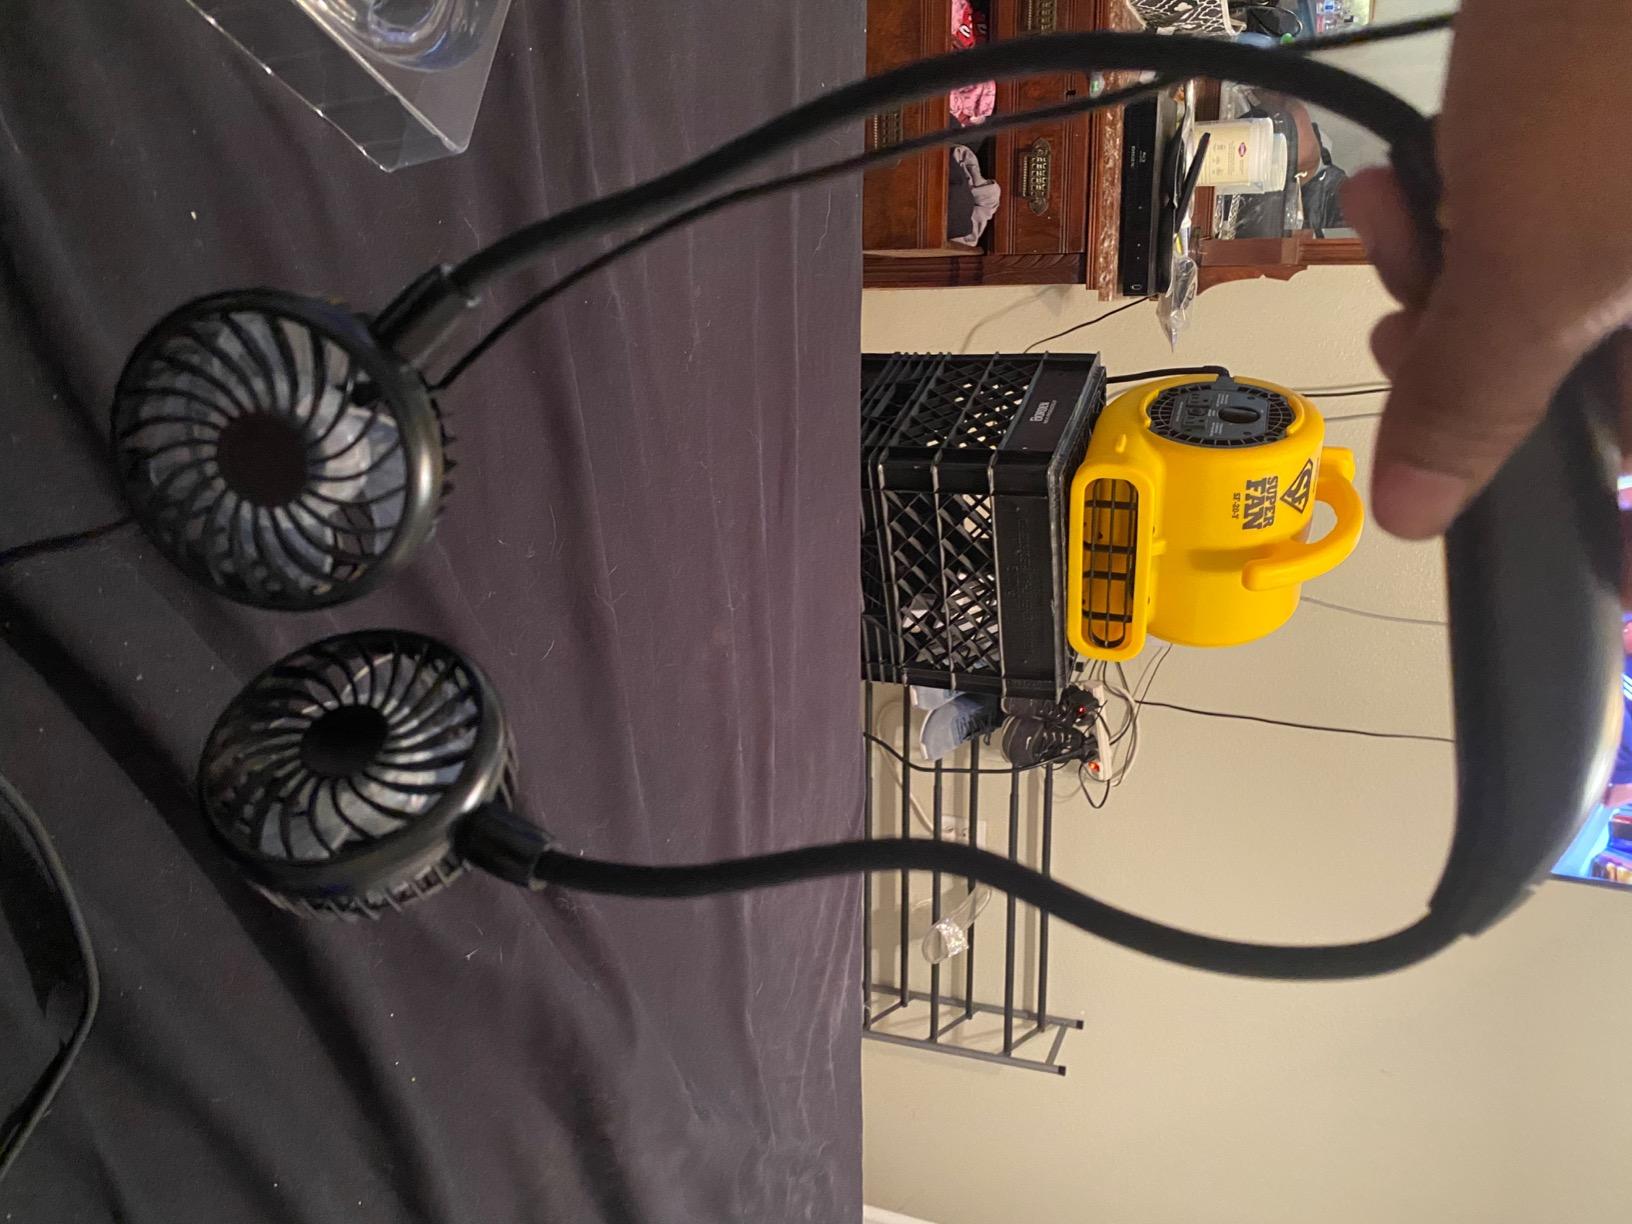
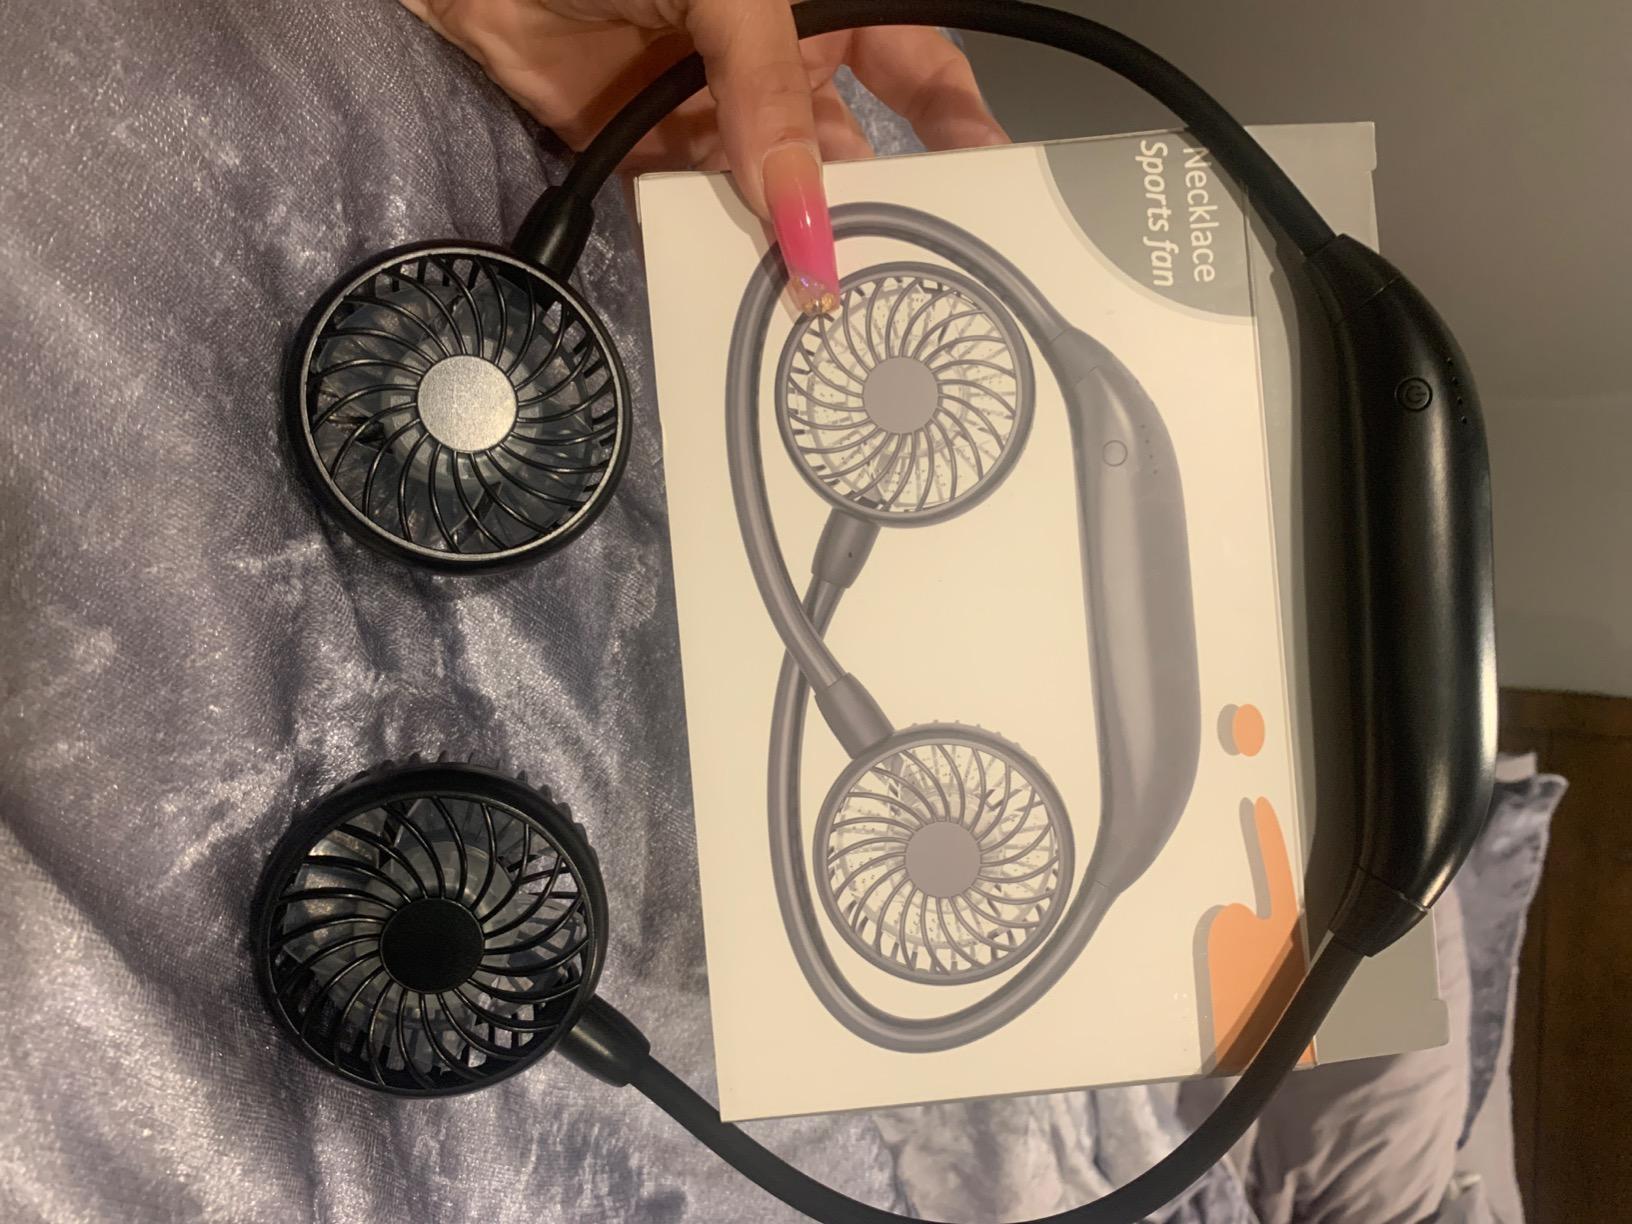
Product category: fan
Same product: yes